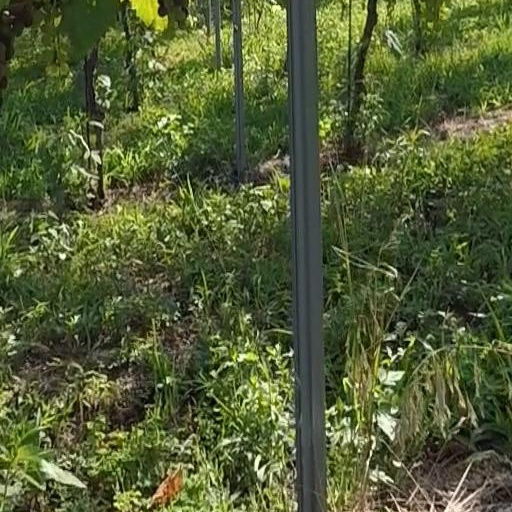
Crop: grape